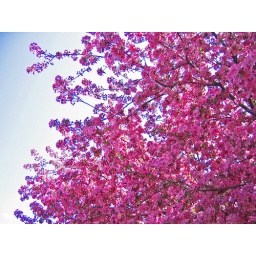
A colorful tree in bloom near our house.